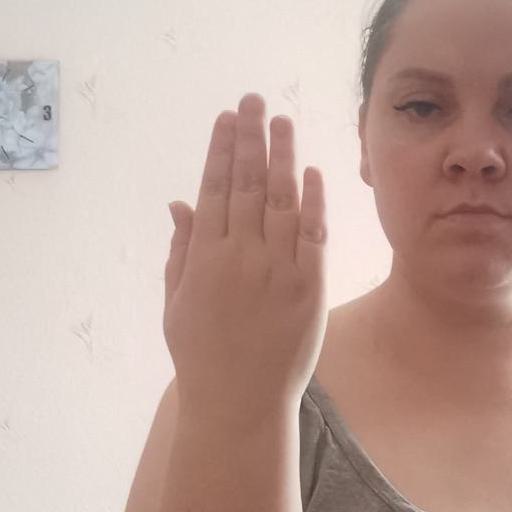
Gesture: stop_inverted